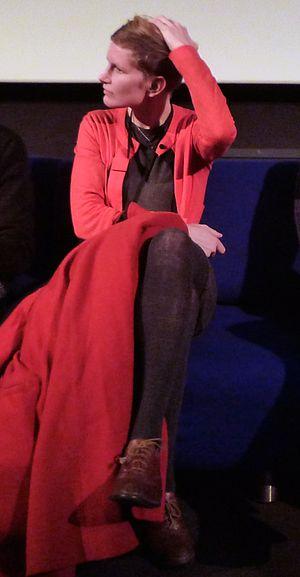
Laure Prouvost est une plasticienne et vidéaste française née à Croix en 1978. Elle s'installe à Londres en 1999 et étudie au Central Saint Martins College of Art and Design, puis au Goldsmiths College. En 2011, elle remporte le Max Mara Art Prize for Women. Le prix Turner lui est attribué en 2013.